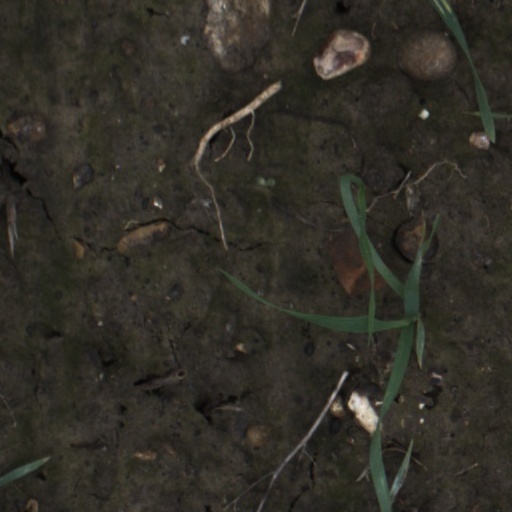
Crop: wheat